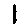
Label: 1